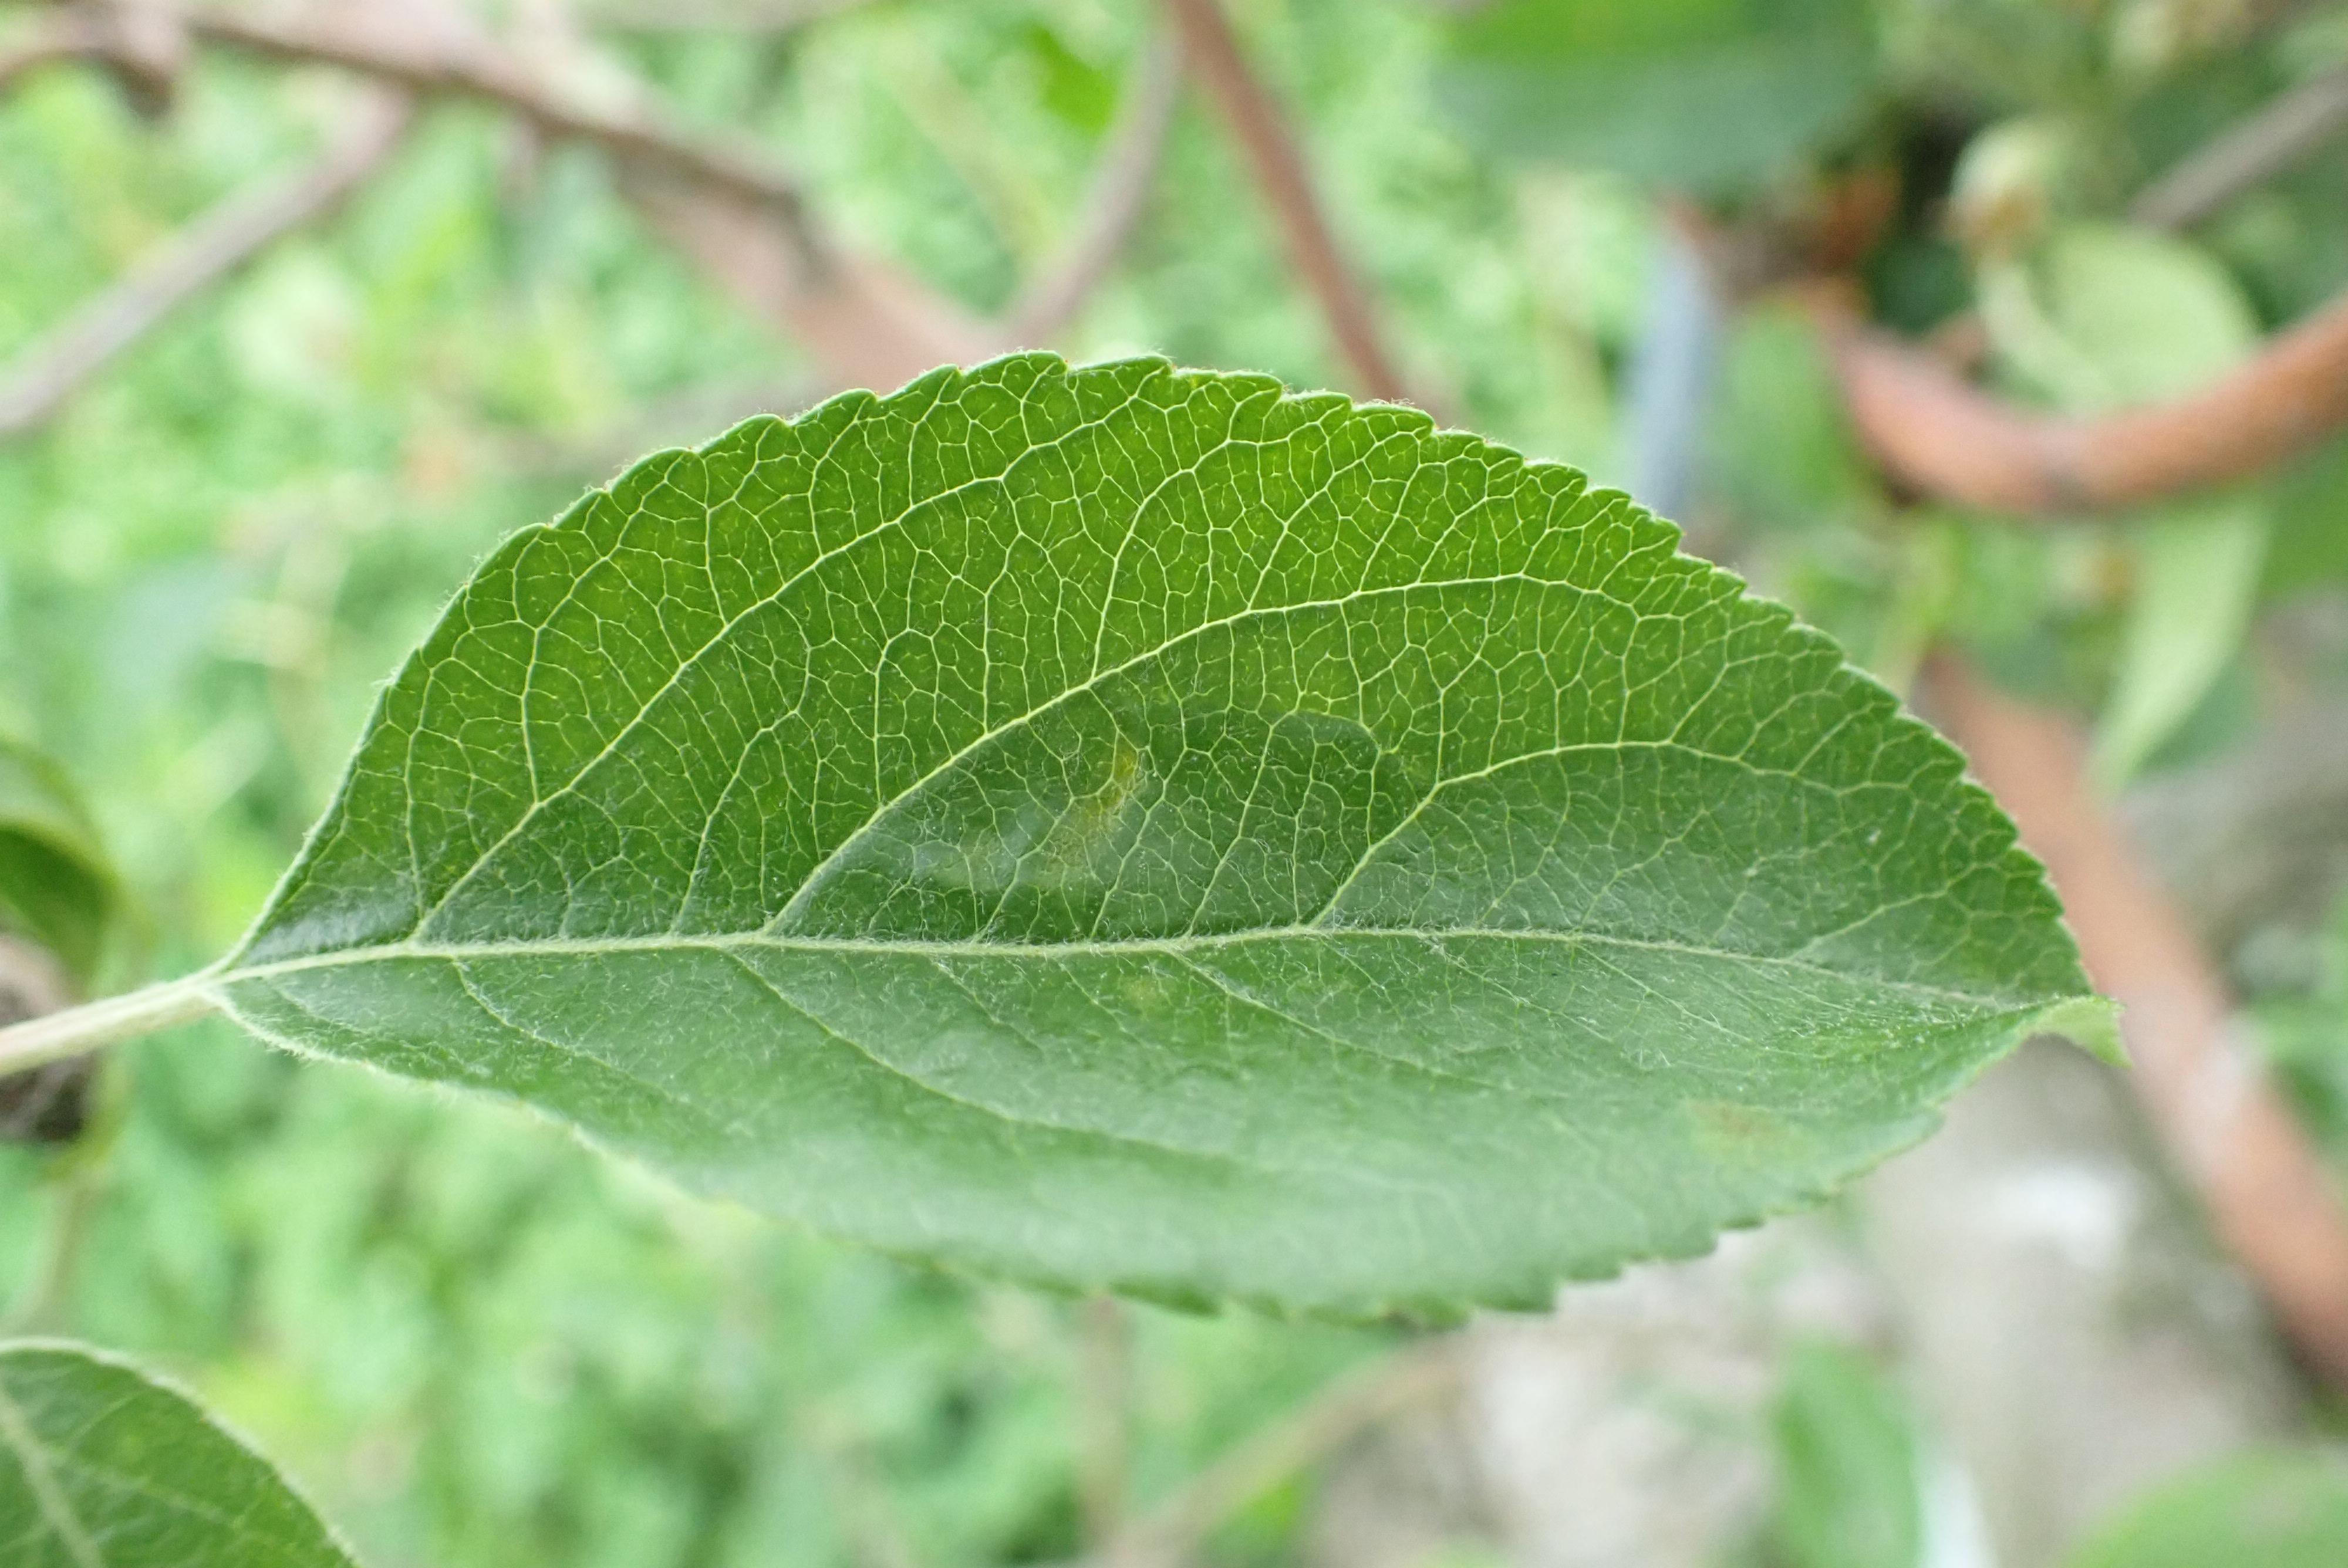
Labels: scab